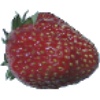
Label: Strawberry Wedge 1